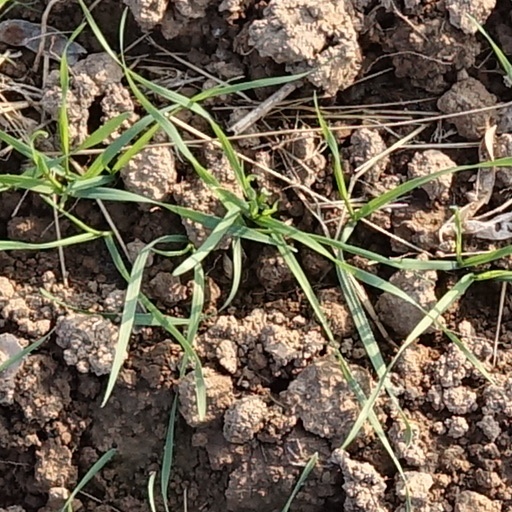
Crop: wheat